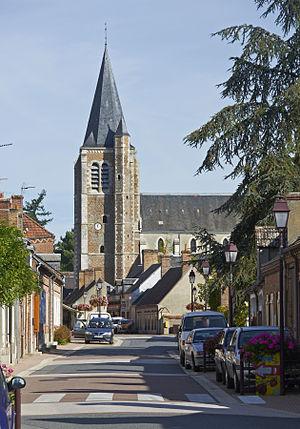
Vouzon est une commune française située dans le département de Loir-et-Cher, en région Centre-Val de Loire.